Richard O'Connor

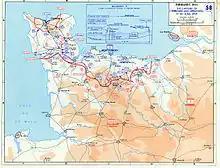
The Normandy Campaign, 13 to 30 June 1944.

On 21 January 1944 O'Connor became commander of VIII Corps, which consisted of the Guards Armoured Division, 11th Armoured Division, 15th (Scottish) Infantry Division, along with 6th Guards Tank Brigade, 8th Army Group Royal Artillery and 2nd Household Cavalry Regiment. The corps formed part of the British Second Army, commanded by Lieutenant-General Miles Dempsey, which itself was part of the Anglo-Canadian 21st Army Group, commanded by General Sir Bernard Montgomery, a friend who had also been a fellow instructor at the Staff College, Camberley in the 1920s, in addition to having served together in Palestine some years before. O'Connor's new command was to take part in Operation Overlord, the Allied invasion of German-occupied France, although it was not scheduled for the initial landings as it was to form part of the second wave to go ashore.